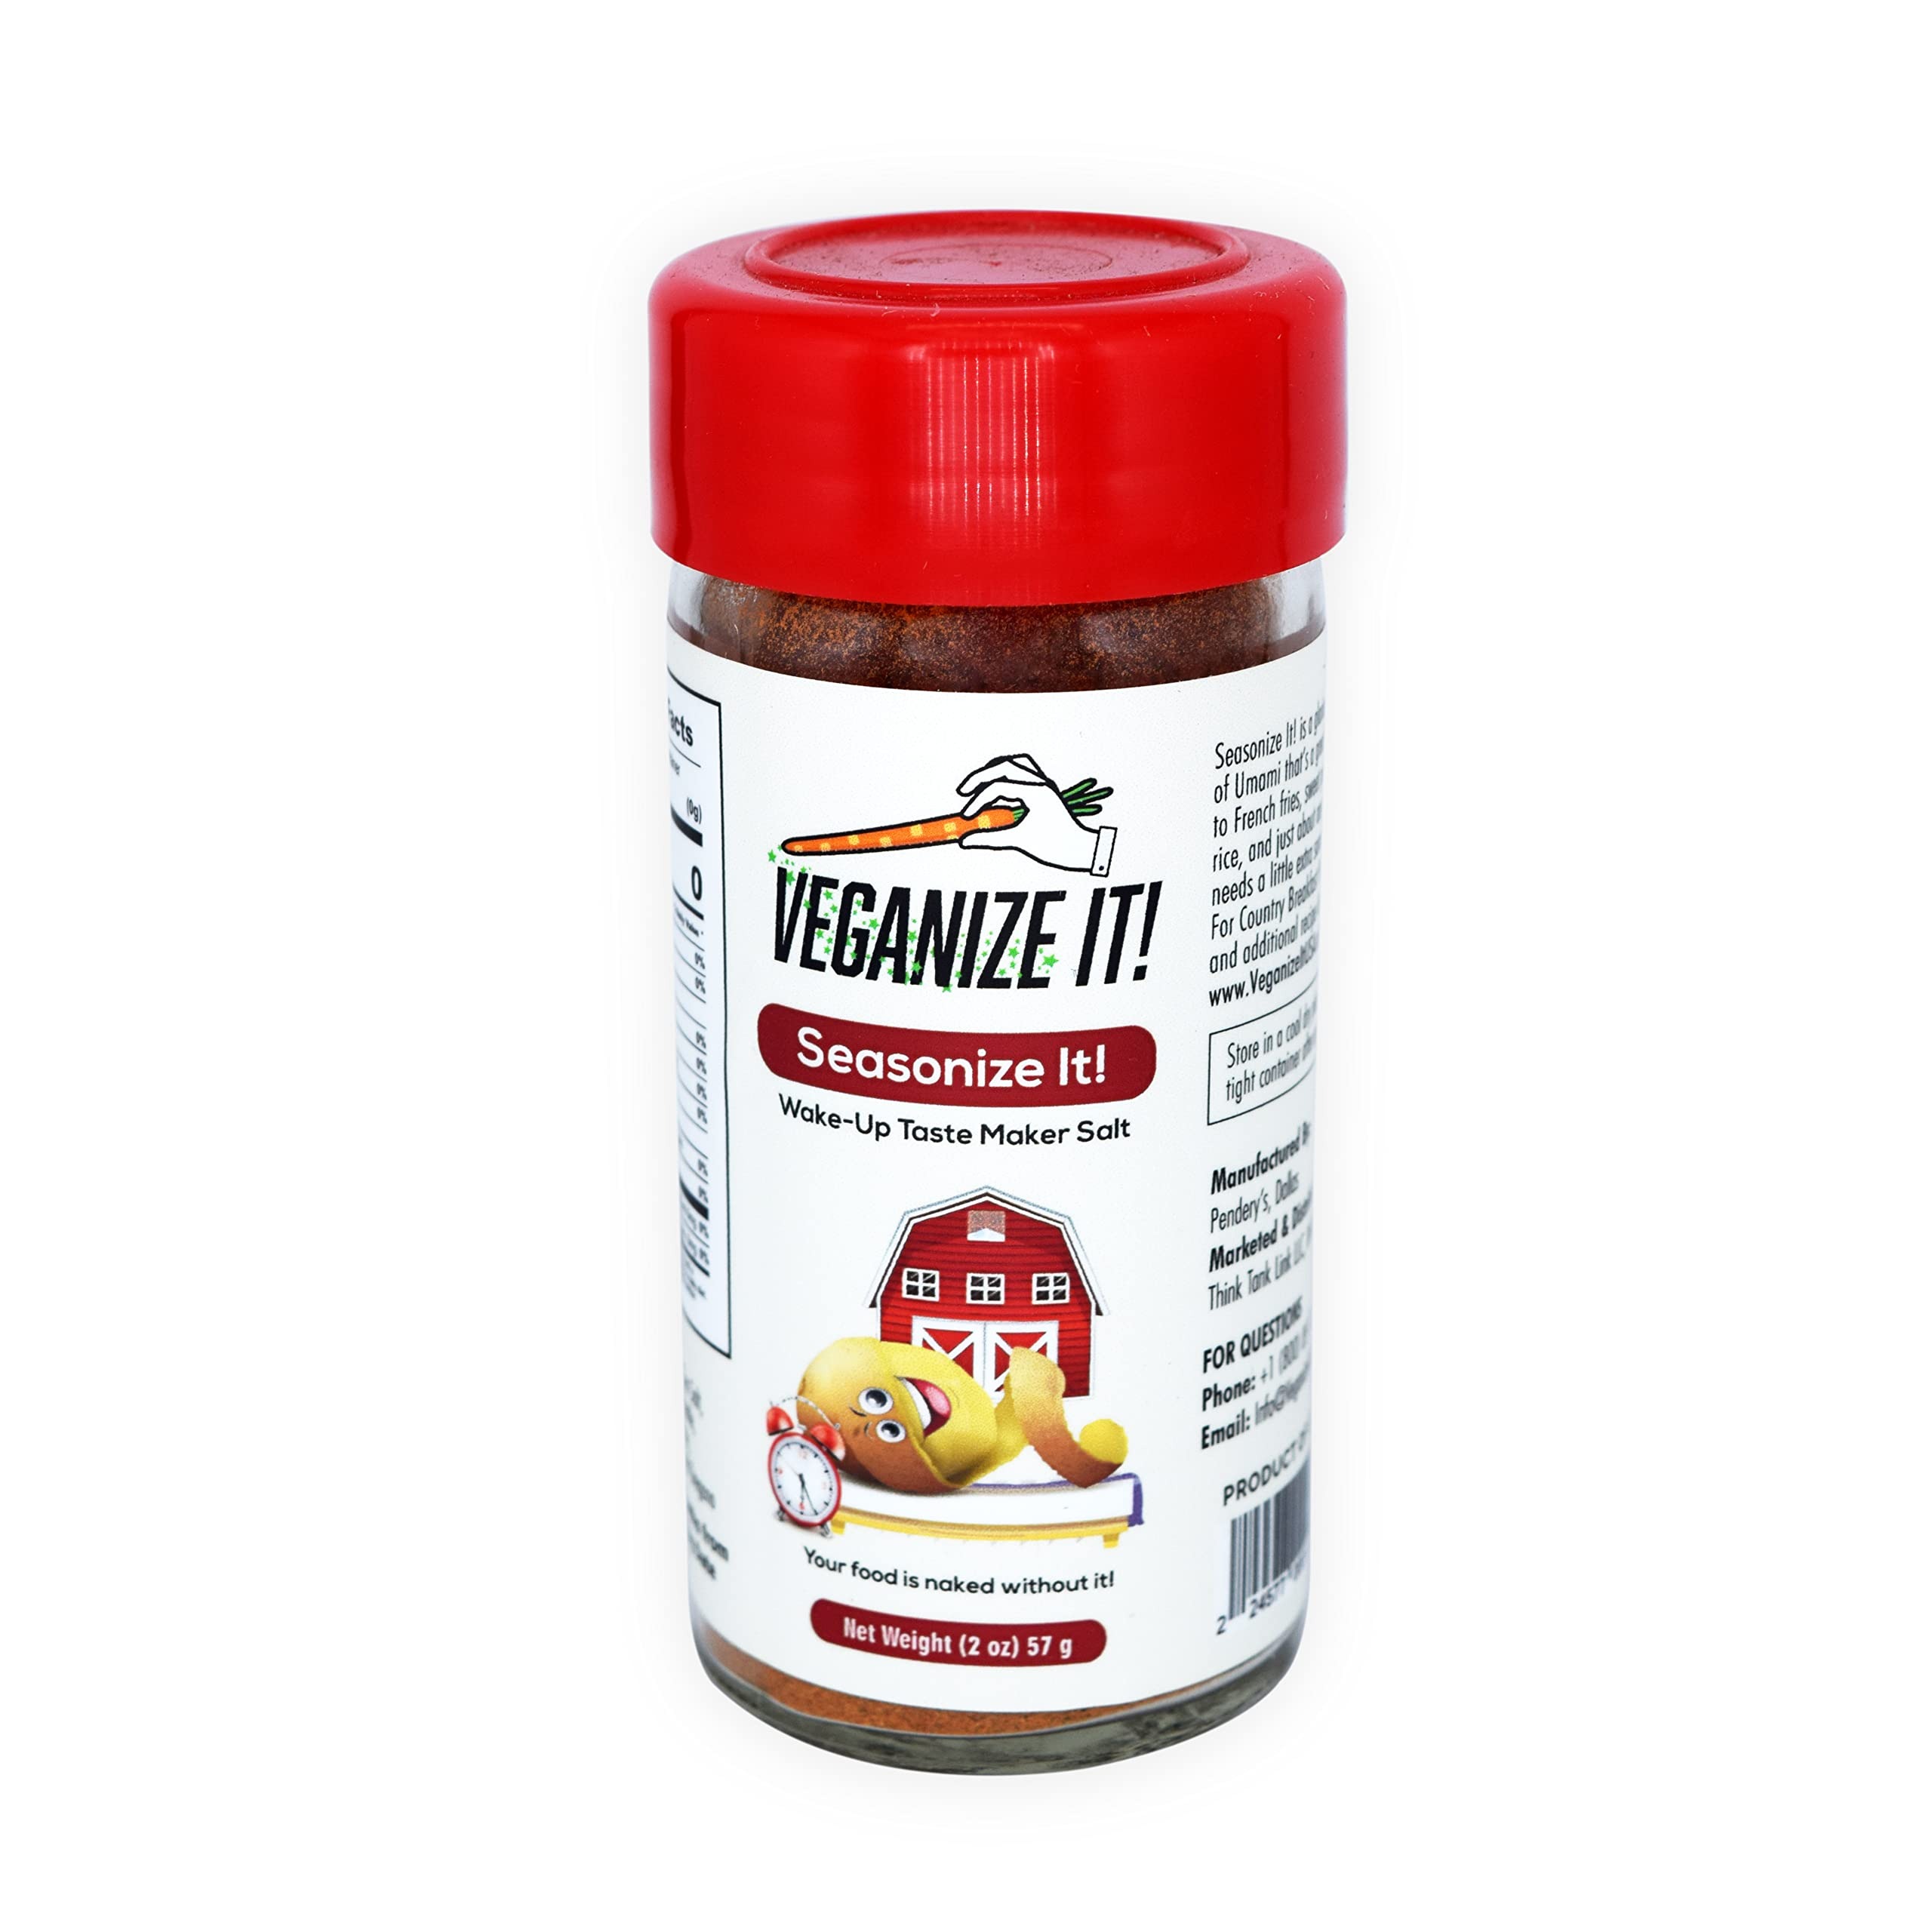
Item Name: VEGANIZE IT! 2 oz Seasoned Salt | All Purpose | Made with Perfect Blend of Sea Salt | Paprika | Garlic Powder and other spices | Jar
Bullet Point 1: MULTIPURPOSE: For grilling, baking potatoes, on fruit, on sweet potatoes, on rice, on cauliflower, on salads, on steaks, on seafood, in curries, soups, and chilli, or on sandwiches.
Bullet Point 2: ENHANCES TASTE: With just a little, you can transform your favorite foods and recipes into gourmet treats. For that perfect taste, our seasoning salt is the ideal finishing salt since it offers a delicate blend of salty, spicy, and hot flavors.
Bullet Point 3: HIGHEST QUALITY: Vegan, gluten-free, additive-free, all-natural ingredients, low sodium, and strong flavors. Complex spice blends enhance the flavor of food by combining a range of dried herbs and spices.
Bullet Point 4: REDUCE PREP TIME: By eliminating the effort of making the components from scratch, our seasoning salt mix spices can help your dish to make superb, tasty and easy. We are trying to make it with natural spices and ingredients to ensure that you will experience the flavor of an authentic flavor.
Bullet Point 5: FAMILY FUN TIME: Make memorable family moments with our seasoning salt, which makes food tasty and simple and will live your family dinner time.
Product Description: <p><strong>Veganize IT! Seasoning Salt is your everyday taste enhancer</strong></p> <p>We have developed the composition of seasoning salt with ingredients like Paprika, Gumbo File, Sea Salt, Garlic Powder, Chile Chipotle, Dried Basil, Dried Thyme, Ground Cinnamon, Dried Oregano for enhancing the taste of your dish. These ingredients combine to create a well-rounded and balanced flavor profile.</p> <p>The purpose of seasoning salt is to add depth and complexity to dishes by enhancing their natural flavors. It can be used as a versatile seasoning for a wide range of foods, including meats, poultry, seafood, vegetables, fries, and even popcorn. Seasoning salt is often used as a convenient all-in-one option for adding flavor, as it eliminates the need to measure and combine individual spices.</p> <p><strong>Features:</strong></p> <ul> <li>Taste Enhancer</li> <li>Balanced flavor</li> <li>Vegan</li> <li>All Natural</li> </ul>
Value: 2.0
Unit: Ounce

Price: 7.98